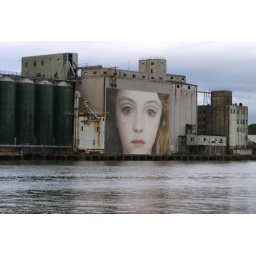
face on building in Waterford